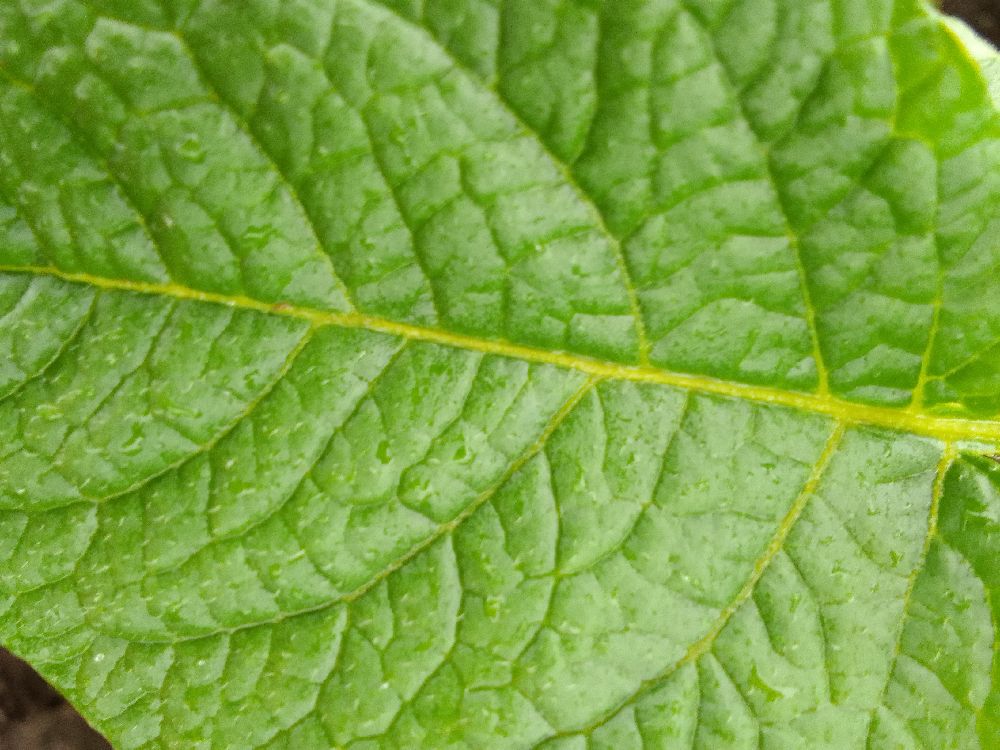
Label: Healthy